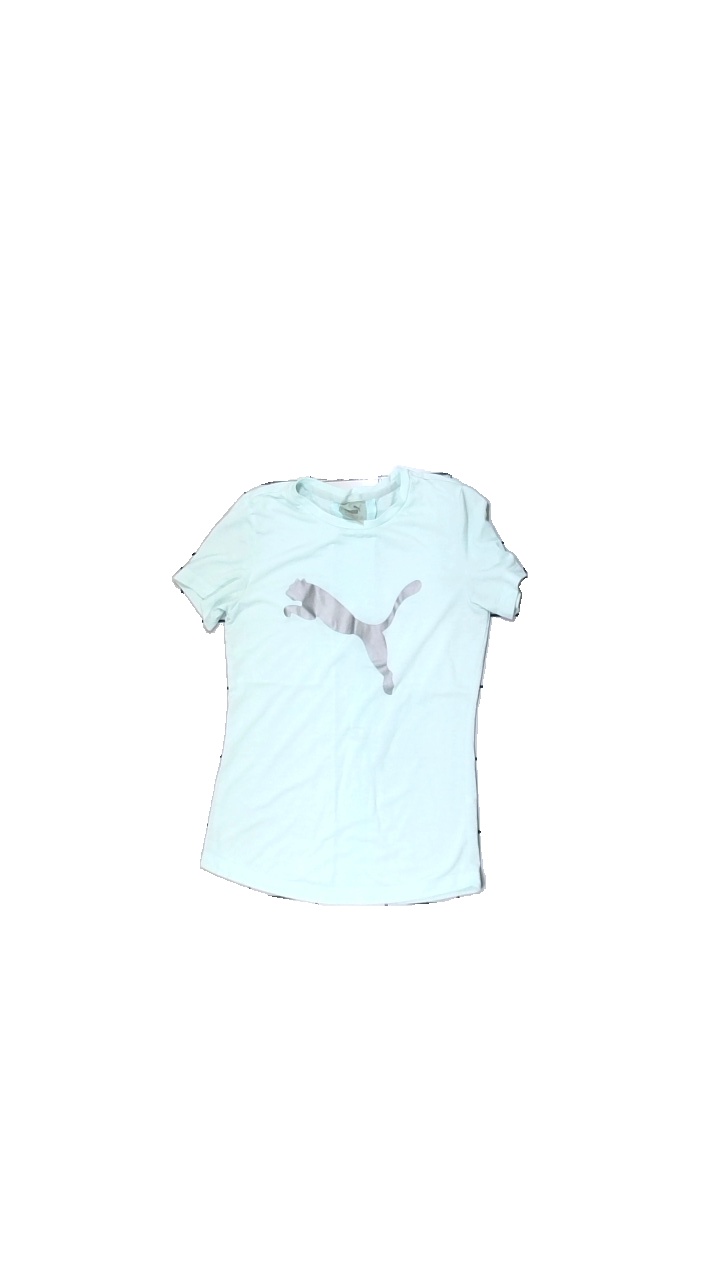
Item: Training Top (Children)
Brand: Puma
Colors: Blue
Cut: C-collar
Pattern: Logo print
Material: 100% Poly
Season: All
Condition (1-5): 2
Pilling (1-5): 3
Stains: Minor
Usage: Export
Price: <50